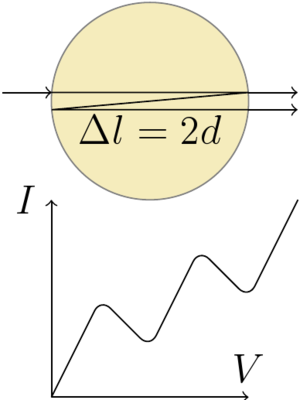
L’effet Ramsauer-Townsend, aussi appelé effet Ramsauer ou effet Townsend, est un phénomène physique qui provoque la diffusion des électrons de faibles énergies par les atomes d'un gaz noble. Il est nommé en l'honneur de Carl Ramsauer et John Townsend, qui ont indépendamment étudié les collisions entre les atomes et les électrons de faibles énergies au début des années 1920. Cet effet s'explique à l'aide de la mécanique quantique.